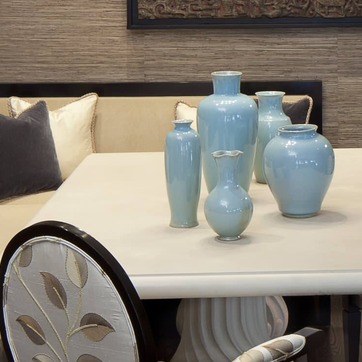
Material: ceramic